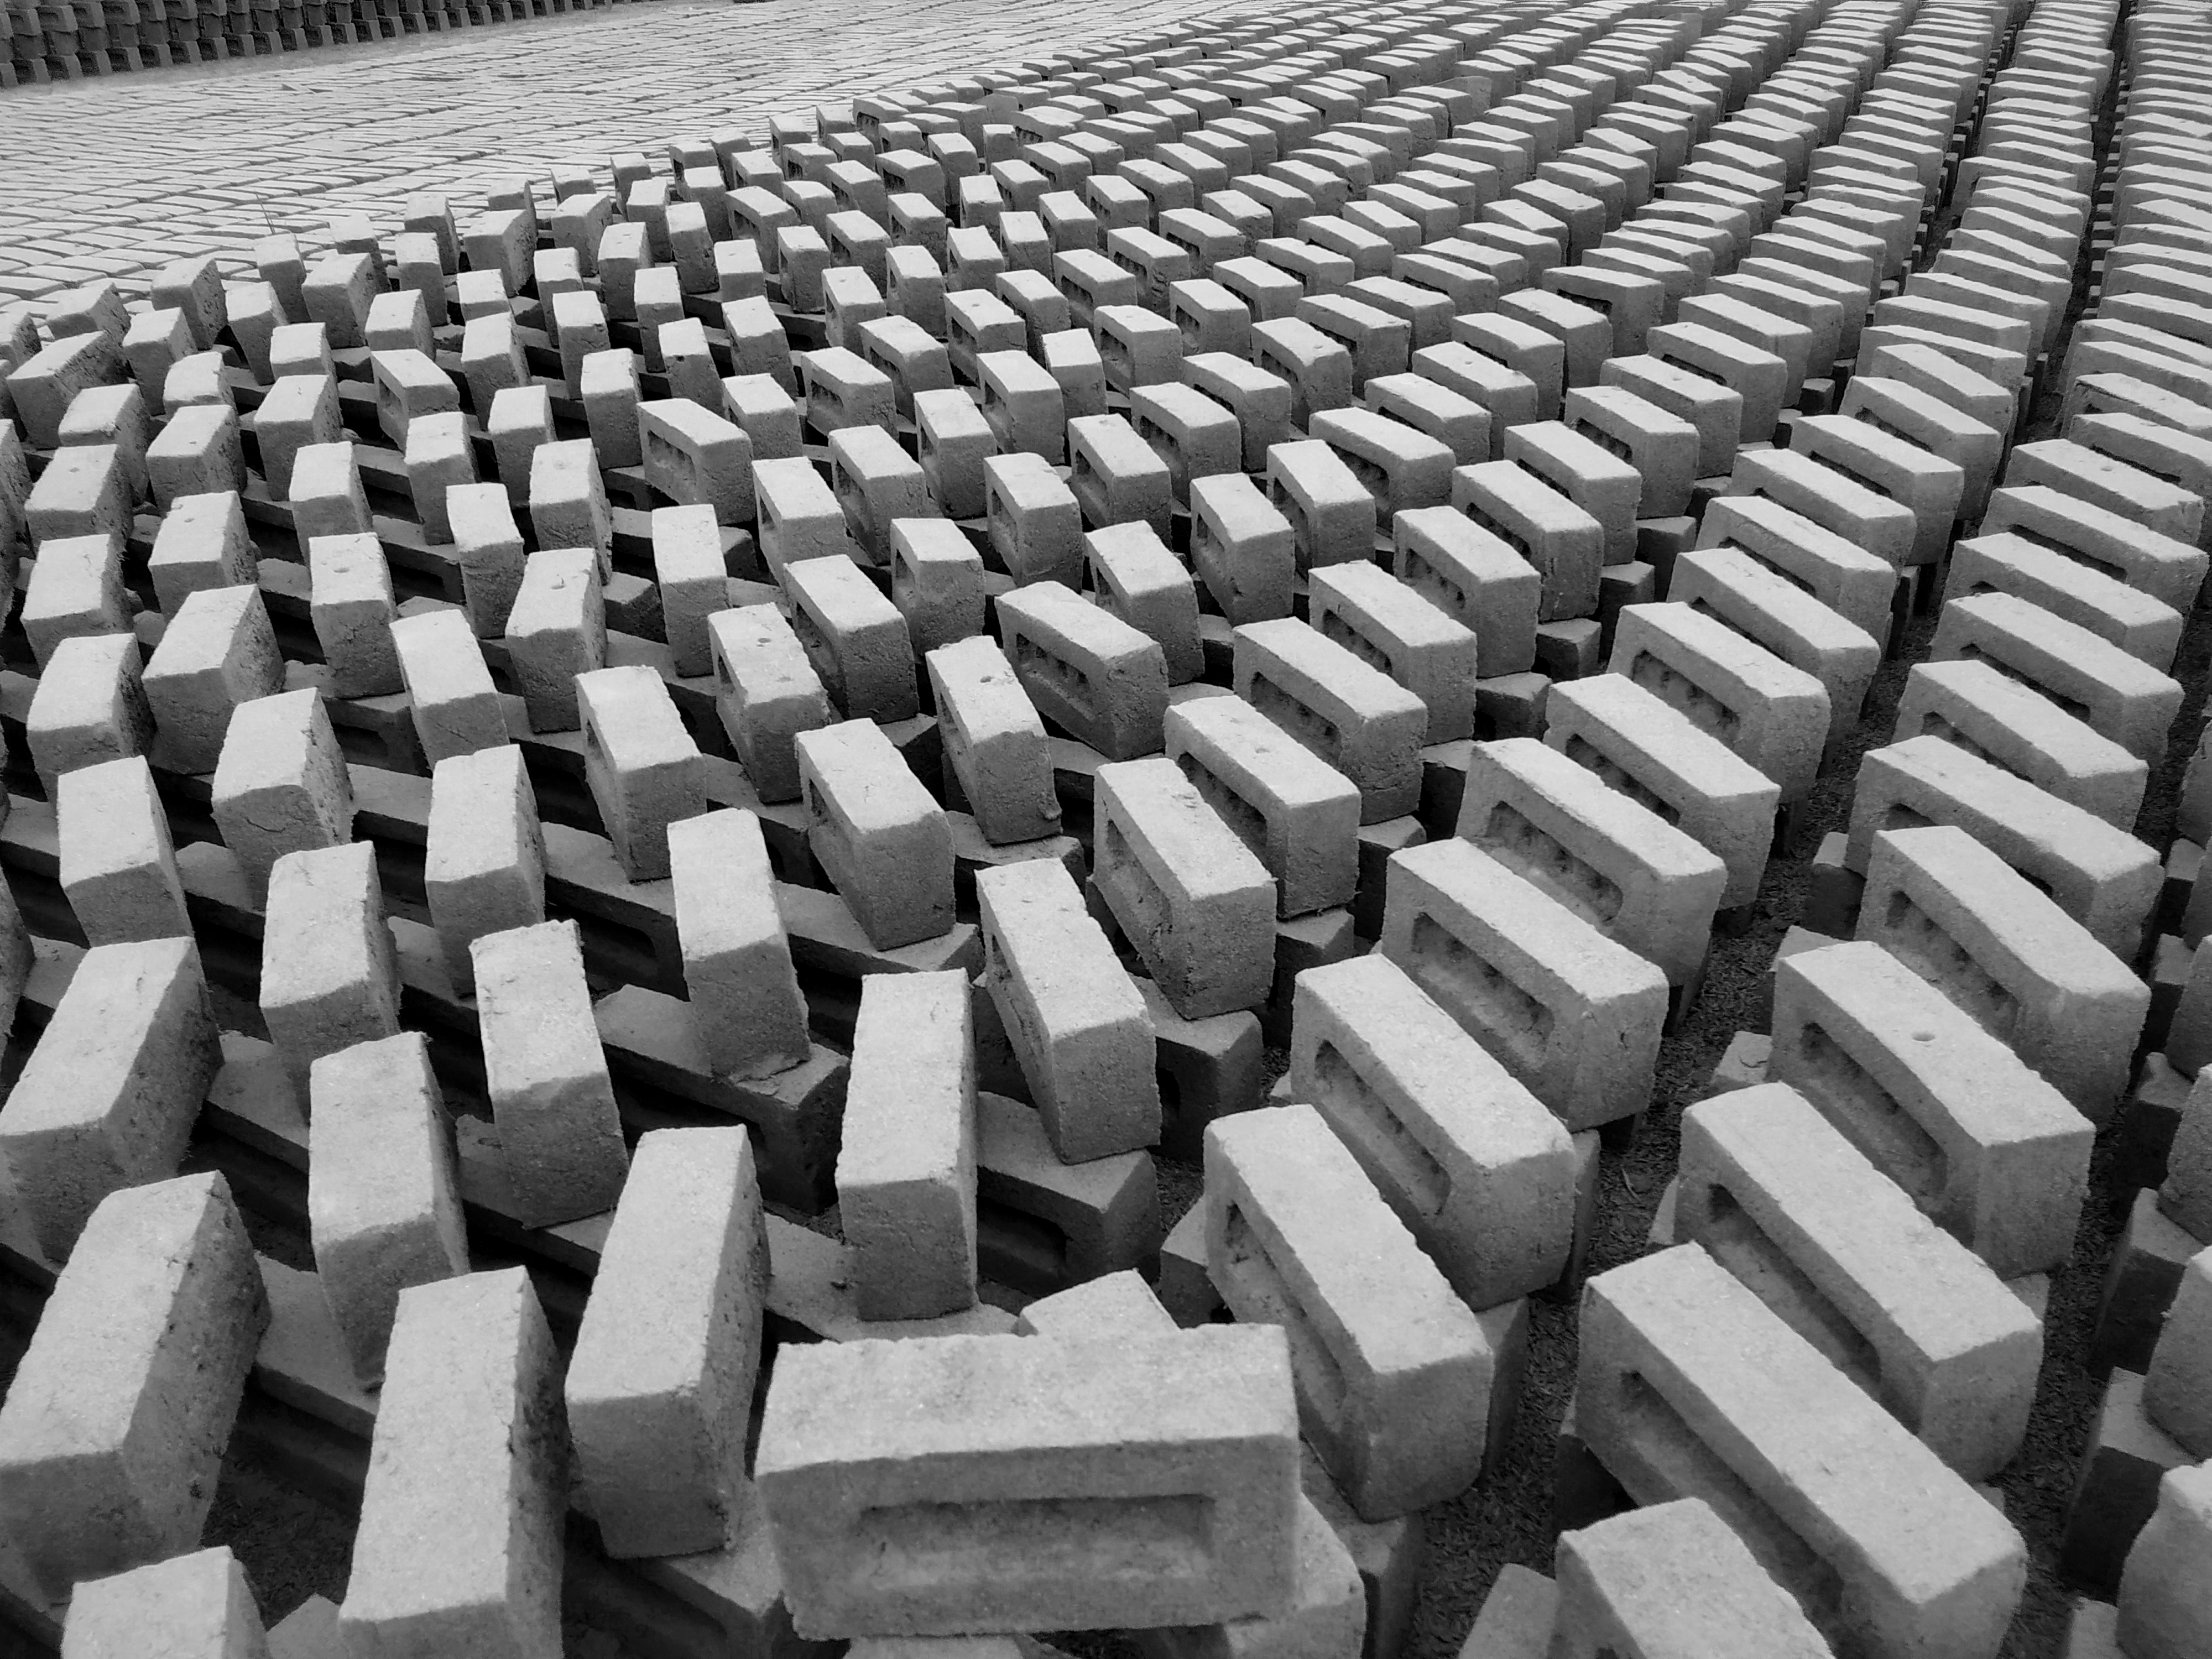
black, white, black and white, pattern, monochrome, design, monochrome photography, line, architecture, photography, symmetry, stock photography, style, parallel, metal